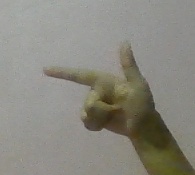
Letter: yaa